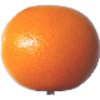
Label: pink_grapefruit